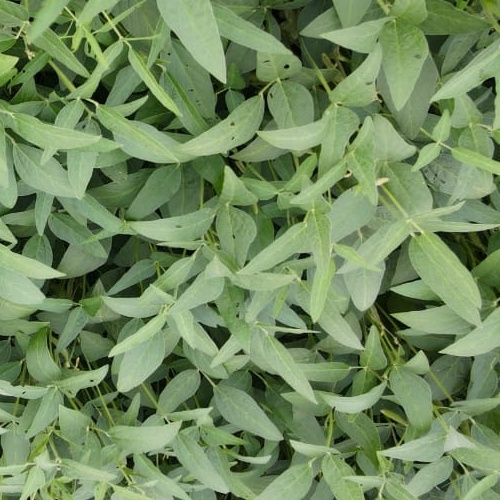
Label: Diabrotica_speciosa